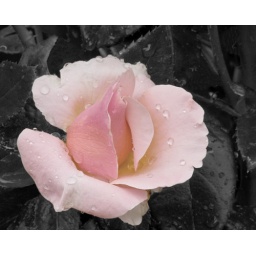
... pink rose - kissed by a gentle rain